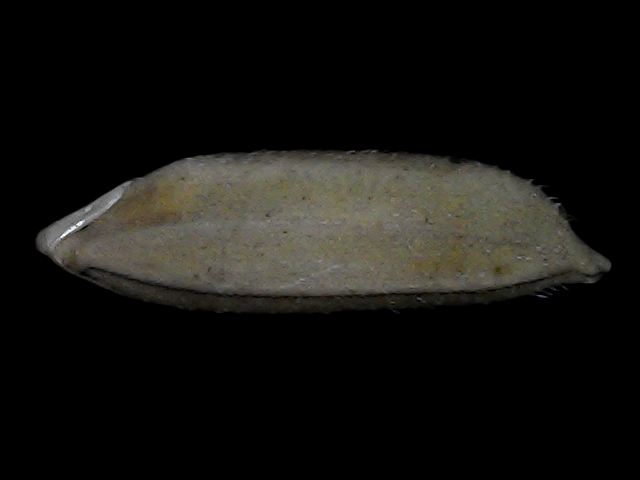
Rice variety: Bd72